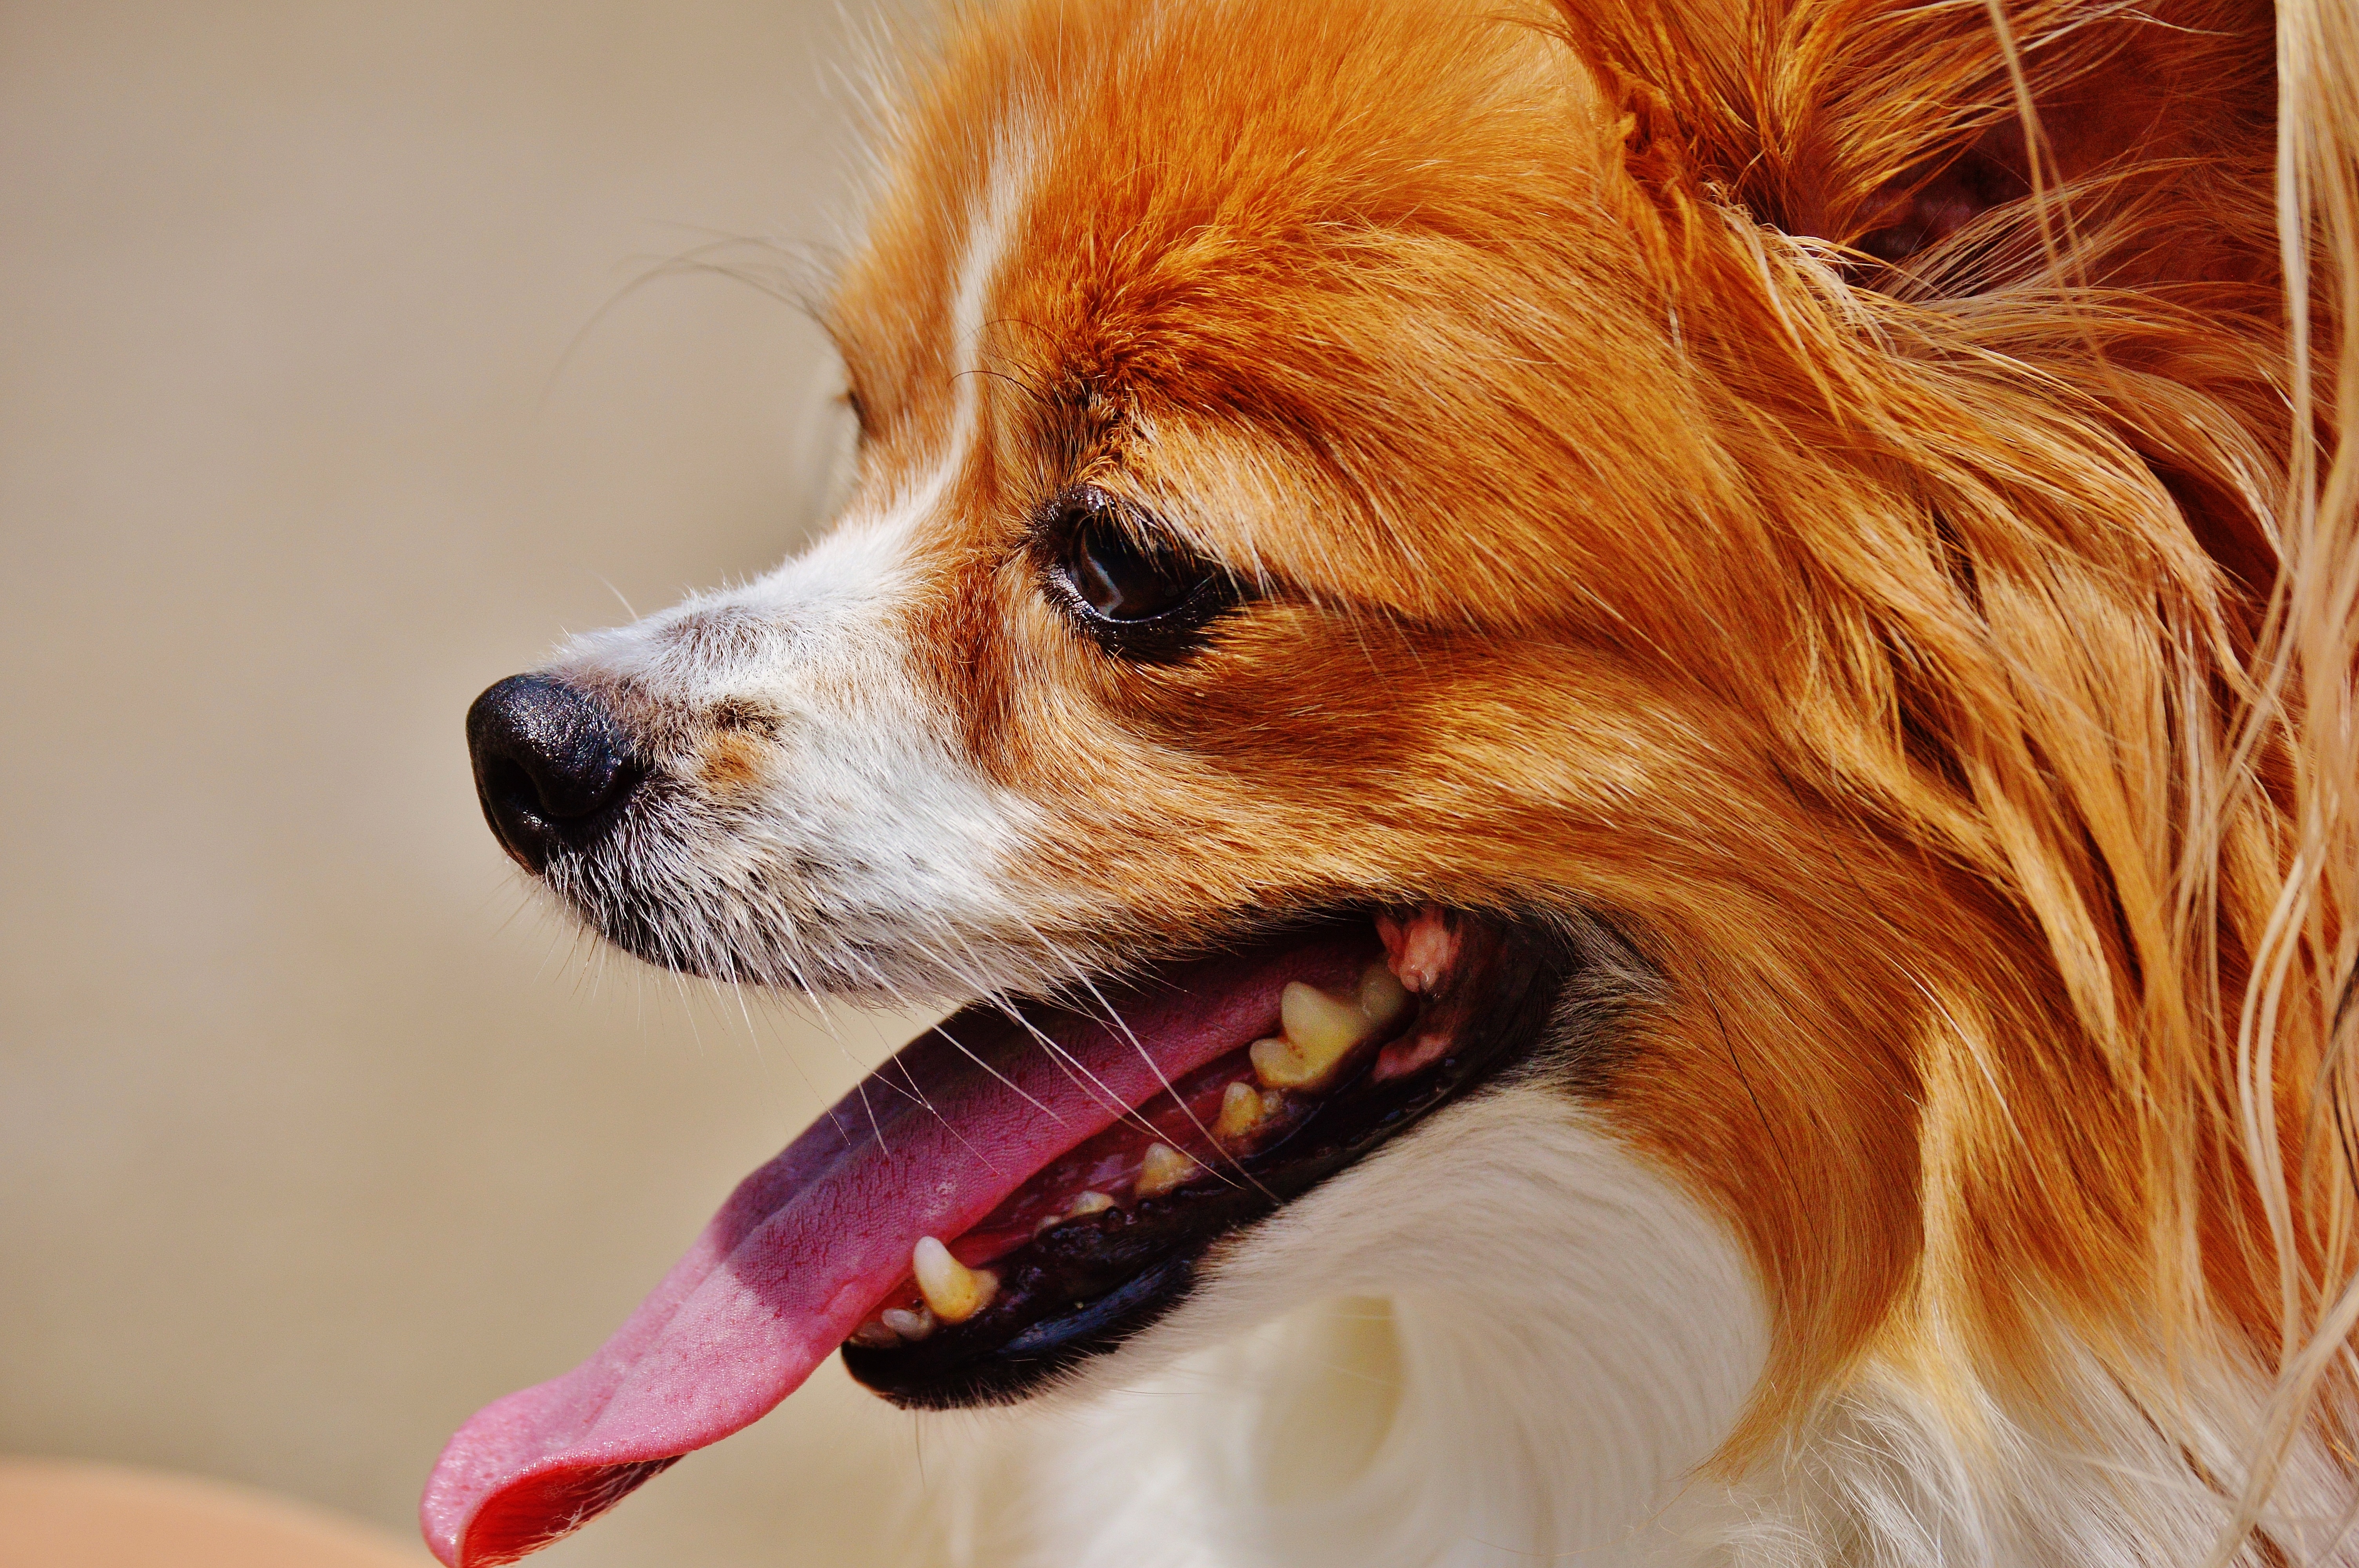
dog, cute, fur, mammal, spaniel, close up, pets, hairy, vertebrate, chihuahua, papillon, out, dog breed, small dog, dog like mammal, kooikerhondje, phalene